Giuseppe Impastato

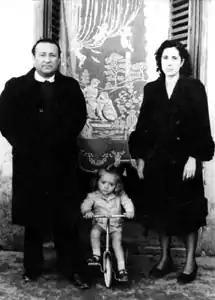
Giuseppe Impastato as a child, with his father and his mother Felicia Bartolotta

Giuseppe "Peppino" Impastato was born in Cinisi, in the then province of Palermo, into a Mafia family. His father had been sent into internal exile during the fascist era, and was a close friend of Mafia boss Gaetano Badalamenti. His father's brother-in-law, Cesare Manzella, was an important Mafia boss who was killed in a car bomb attack in 1963. As an adolescent, Peppino broke off relations with his father – who kicked him out of the house – and initiated a series of political and cultural antimafia activities.